Keith Falconer Fletcher

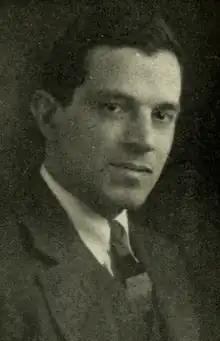
Keith Fletcher Massachusetts member House of Representatives 1929

Keith Falconer Fletcher was born in Altamont, New York, on September 24, 1900, and died in Modesto, California, in 1987. He was a book dealer. He served in the Massachusetts House of Representatives, 6th Hampden District, from 1937 to 1942. He was educated at Sidney High School in New York, Hamilton College, and completed his graduate studies at Harvard University. He was a member of the Delta Kappa Epsilon fraternity. Prior to serving in the House of Representatives, Fletcher served on the Springfield City Council (1936).